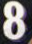
Number: 8